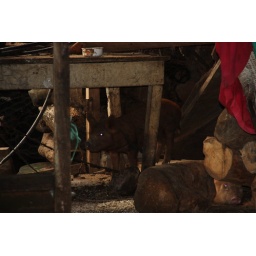
A pig in the kitchen